LPS HD Clinceni

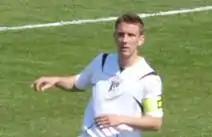
Răzvan Patriche, captain of Academica during the promotion campaign.

In the summer of 2017, local authorities from Clinceni have returned to the club's ownership, former footballer Sorin Paraschiv was named as general manager and Erik Lincar as head coach. "The Academics" also returned to the old methods and started a collaboration with a top-flight club, this time FCSB, club which loaned some young players in the Ilfov County. During the winter break Lincar left the club, being replaced by Ilie Poenaru and "the black and blues" finished the championship on the 6th place. 2018–19 season was a fantastic one for the club, which under the led of Ilie Poenaru and with a squad composed of young players coming on loan from FCSB, others who grew up at Sportul Studențesc Academy and some of them with first league appearances such as Vasile Olariu, Paul Pîrvulescu or captain Răzvan Patriche, managed to promote in the Liga I, for the first time in its history, surpassing teams such as Universitatea Cluj, Petrolul Ploiești, Argeș Pitești or UTA Arad. "ACS Buftea" was previously in collaboration with Politehnica Timișoara.